Zygomycota

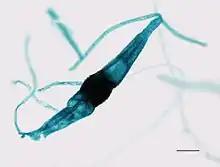
An immature zygosporangium of the "Rhizopus" fungus forming from two fused gametangia, showing a "yoke" shape.

The name "Zygomycota" refers to the zygosporangia characteristically formed by the members of this clade, in which resistant spherical spores are formed during sexual reproduction. "Zygos" is Greek for "joining" or "a yoke", referring to the fusion of two hyphal strands which produces these spores, and "-mycota" is a suffix referring to a division of fungi.